Recuay culture

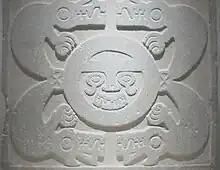
Engraved stone from Cabana. Belongs to the Pashash culture, around 500 CE

Recuay culture features a distinctive pottery with decoration in three colors: black, red, and white. Recuay potters sculptured small figures of humans, jaguars, llamas, and other animals, which they attached to the vessel. Their pottery is related to Virú cultural pottery (also known as Gallinazo). The Viru Valley lies just north of the Recuay area.